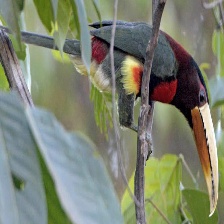
Species: IVORY BILLED ARACARI
Scientific name: PTEROGLOSSUS AZARA
ImageNet parent category: toucan